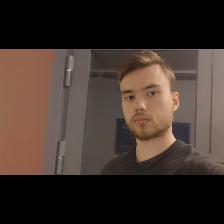
Label: Human